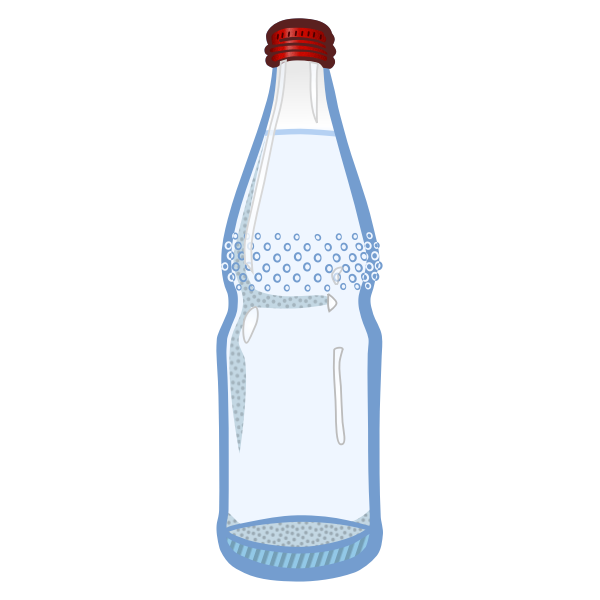
Label: plastic